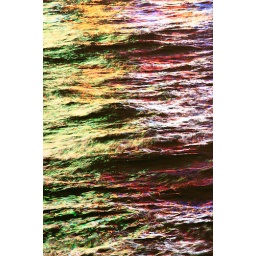
Picture of ocean reflections near a neon-lit street in Busan, South Korea. March 2006.